X-ray astronomy

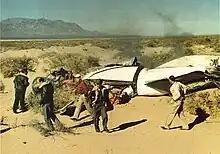
NRL scientists J. D. Purcell, C. Y. Johnson, and Dr. F. S. Johnson are among those recovering instruments from a V-2 used for upper atmospheric research above the New Mexico desert. This is V-2 number 54, launched January 18, 1951, (photo by Dr. Richard Tousey, NRL).

In 1927, E.O. Hulburt of the US Naval Research Laboratory and associates Gregory Breit and Merle A. Tuve of the Carnegie Institution of Washington explored the possibility of equipping Robert H. Goddard's rockets to explore the upper atmosphere. "Two years later, he proposed an experimental program in which a rocket might be instrumented to explore the upper atmosphere, including detection of ultraviolet radiation and X-rays at high altitudes".